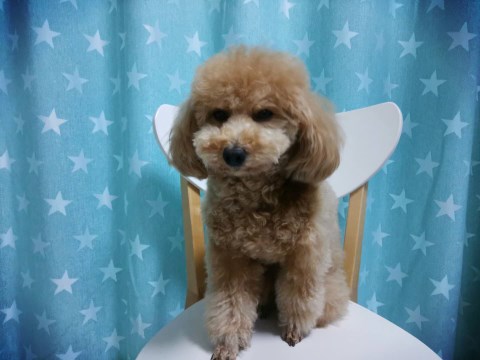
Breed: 7449-n000128-teddy